1935 Brazilian communist uprising

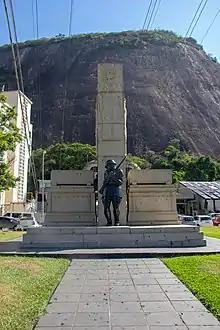
Monument to the Victims of the Uprising, at Praia Vermelha, Urca, Rio de Janeiro

Despite its failure, the communist revolt gave Vargas the pretext for acquiring more power. After November 1935, the National Congress of Brazil approved a series of laws that restricted its own power, while the executive gained almost unlimited powers of repression. This process culminated in the coup of 10 November 1937, which closed the National Congress of Brazil, canceled the upcoming 1938 presidential elections, and installed Getúlio Vargas as a dictator. This period of dictatorship is called the "Estado Novo", which lasted until 1945.